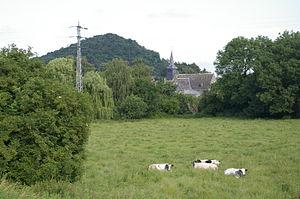
Le village de Noirchain, église Sainte Aldegonde et terril
Noirchain est une section de la commune belge de Frameries, située en Région wallonne dans la province de Hainaut. Établi au pied d’un terril classé, le village s’insère dans un paysage vert vallonné et préservé. Aujourd’hui coupée en deux par la N 546, voie rapide reliant Frameries à Givry, la localité s’étend le long de cette route. L’habitat appartient principalement à la deuxième moitié du XIXᵉ siècle et au début du XXᵉ siècle. Le GR 412, dit sentier des terrils traverse la localité. La ducasse avec une « brocante » a lieu le premier week-end d'août.